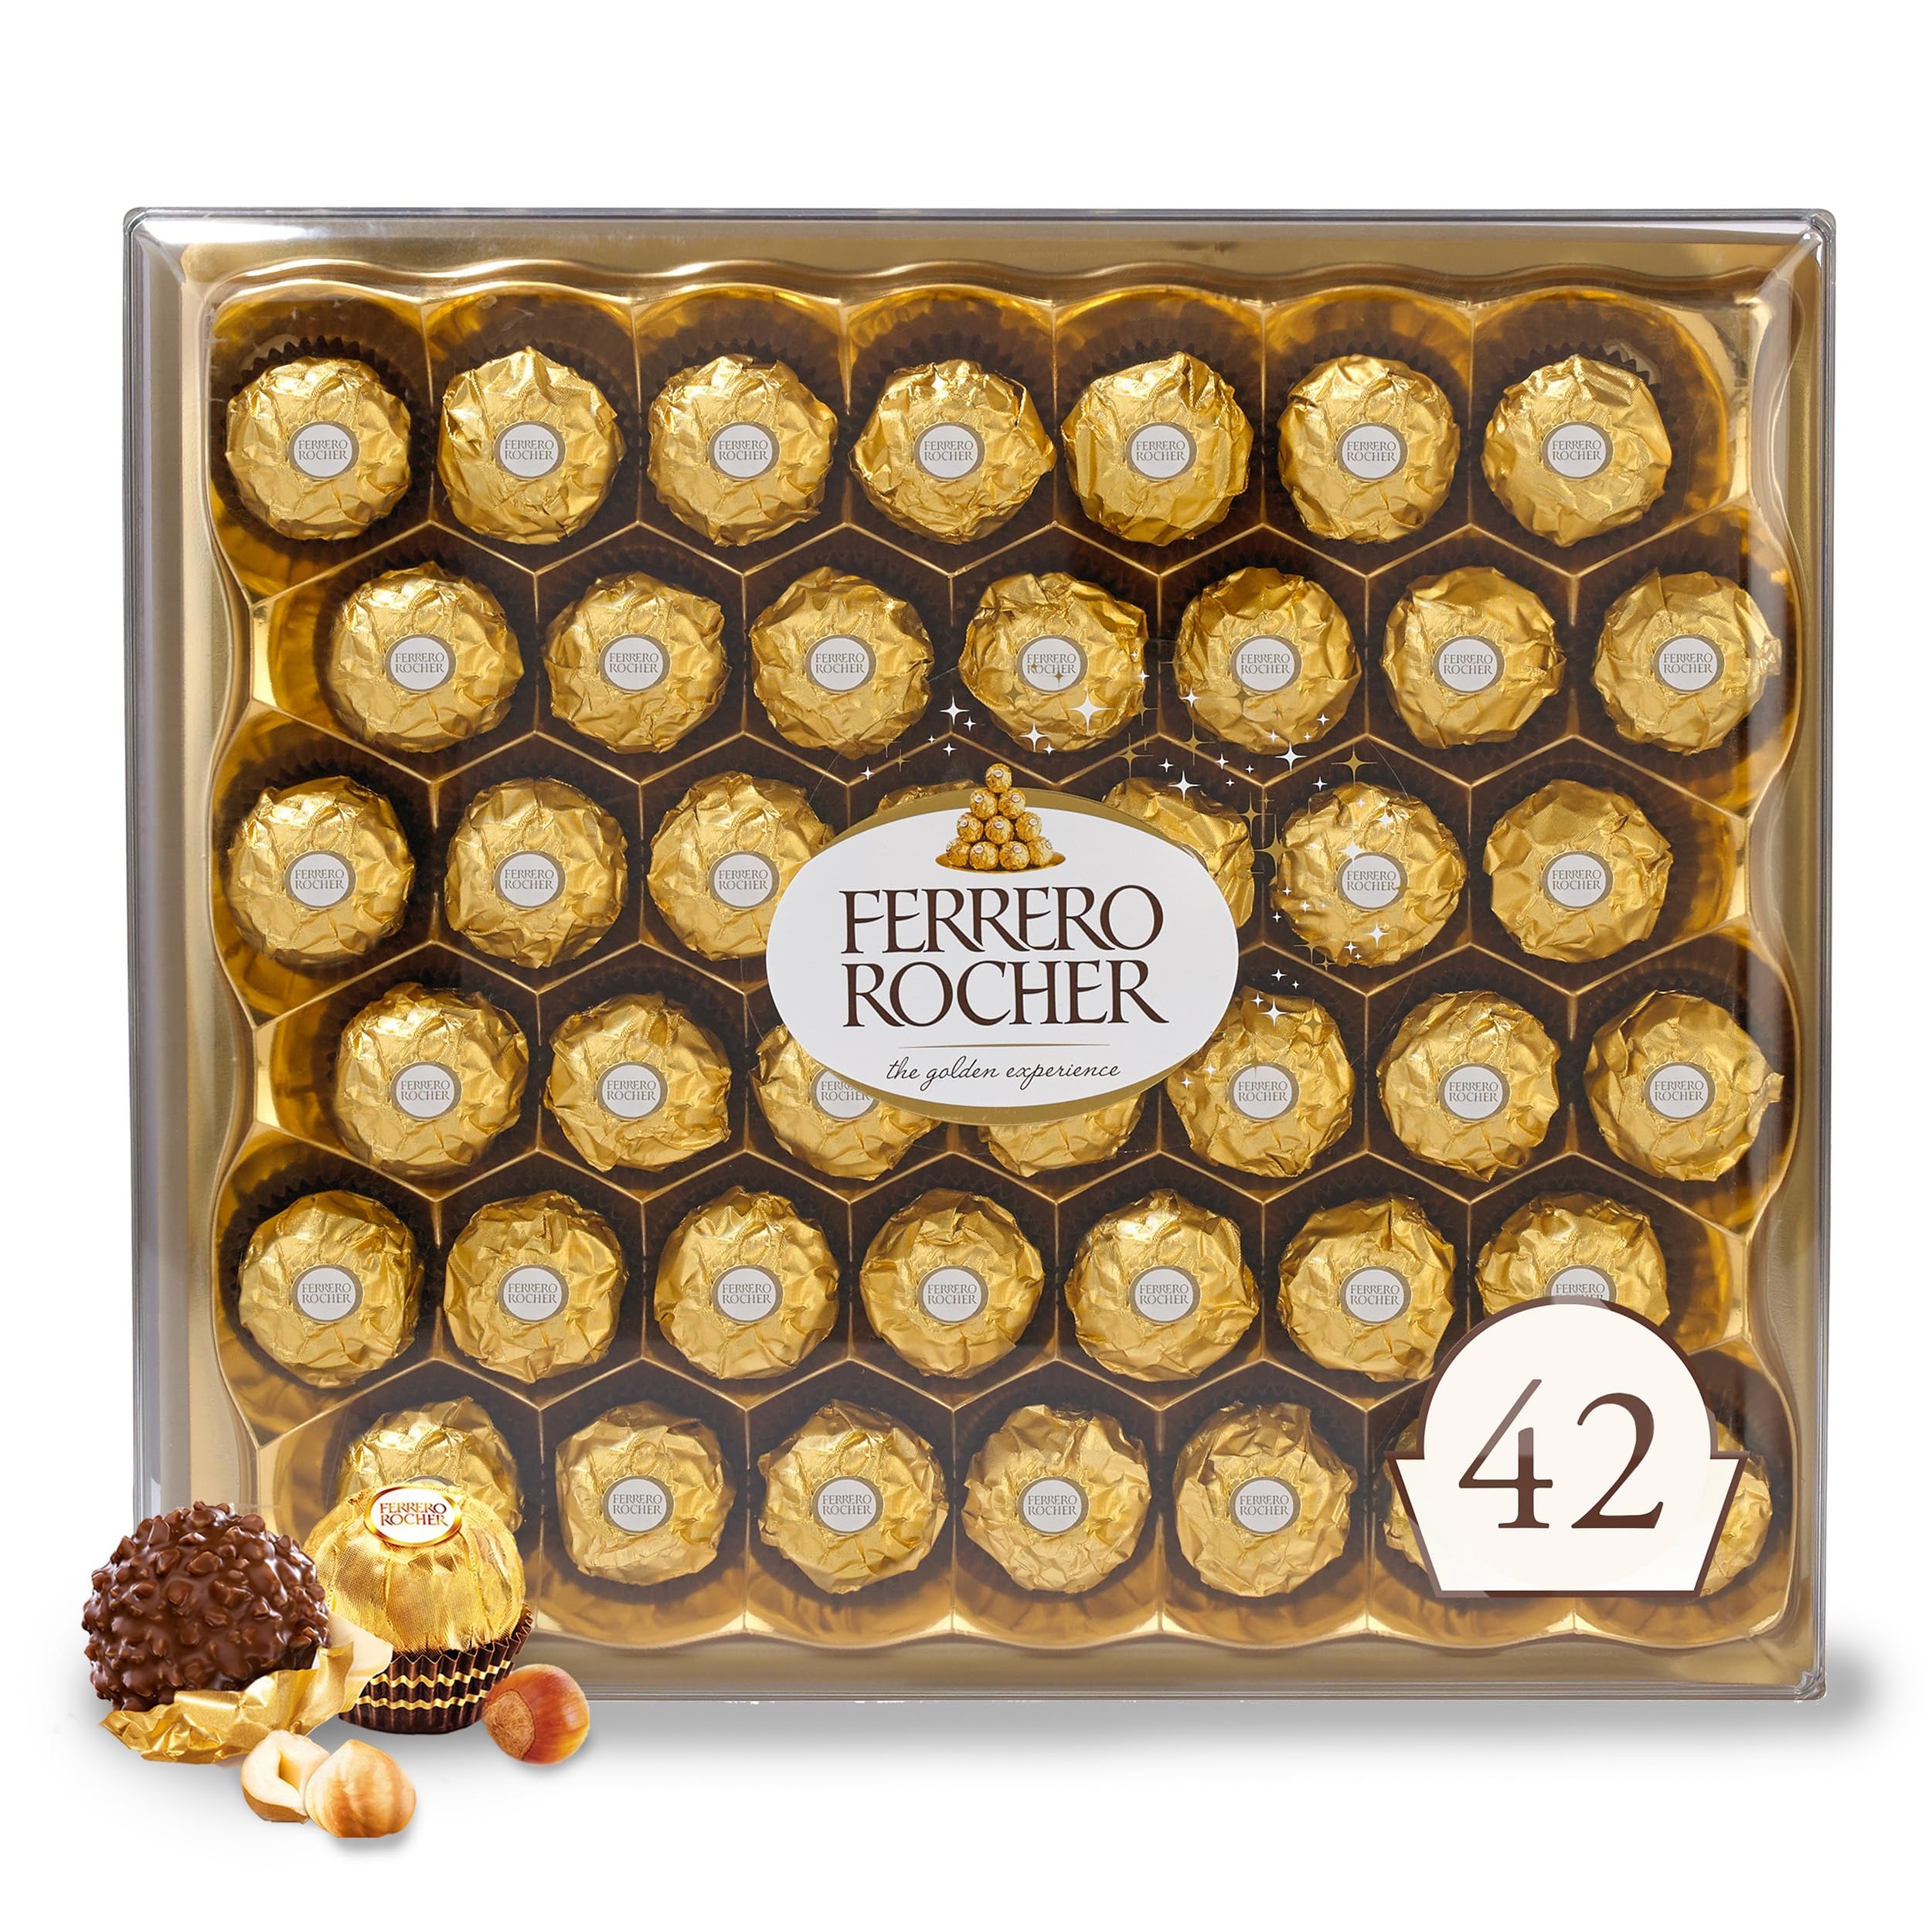
Item Name: Ferrero Rocher, 42 Count, Premium Milk Chocolate Hazelnut, Chocolates for Gifting, 18.5 oz
Bullet Point 1: GOURMET CHOCOLATE GIFT BOX: Share the indulgent taste of Ferrero Rocher with this 42-count box of individually wrapped chocolates for gifting
Bullet Point 2: MILK CHOCOLATE HAZELNUT: A tempting combination made with a whole crunchy hazelnut dipped in delicious, creamy chocolate hazelnut filling and covered with milk chocolate, crispy wafers and gently roasted hazelnut pieces
Bullet Point 3: CELEBRATE THE MOMENT: Share special moments with your family and friends, or take a moment just for you. Ferrero chocolates make indulgent treats that are great for unwinding after a long day
Bullet Point 4: PREMIUM CHOCOLATE: Expertly crafted from premium gourmet chocolate, these timeless classics deliver decadent taste one exquisite bite at a time
Bullet Point 5: THE FERRERO EXPERIENCE: Our commitment to quality, freshness and a unique taste experience inspires us to create only the finest products that help bring people together
Value: 18.5
Unit: Ounce

Price: 17.99